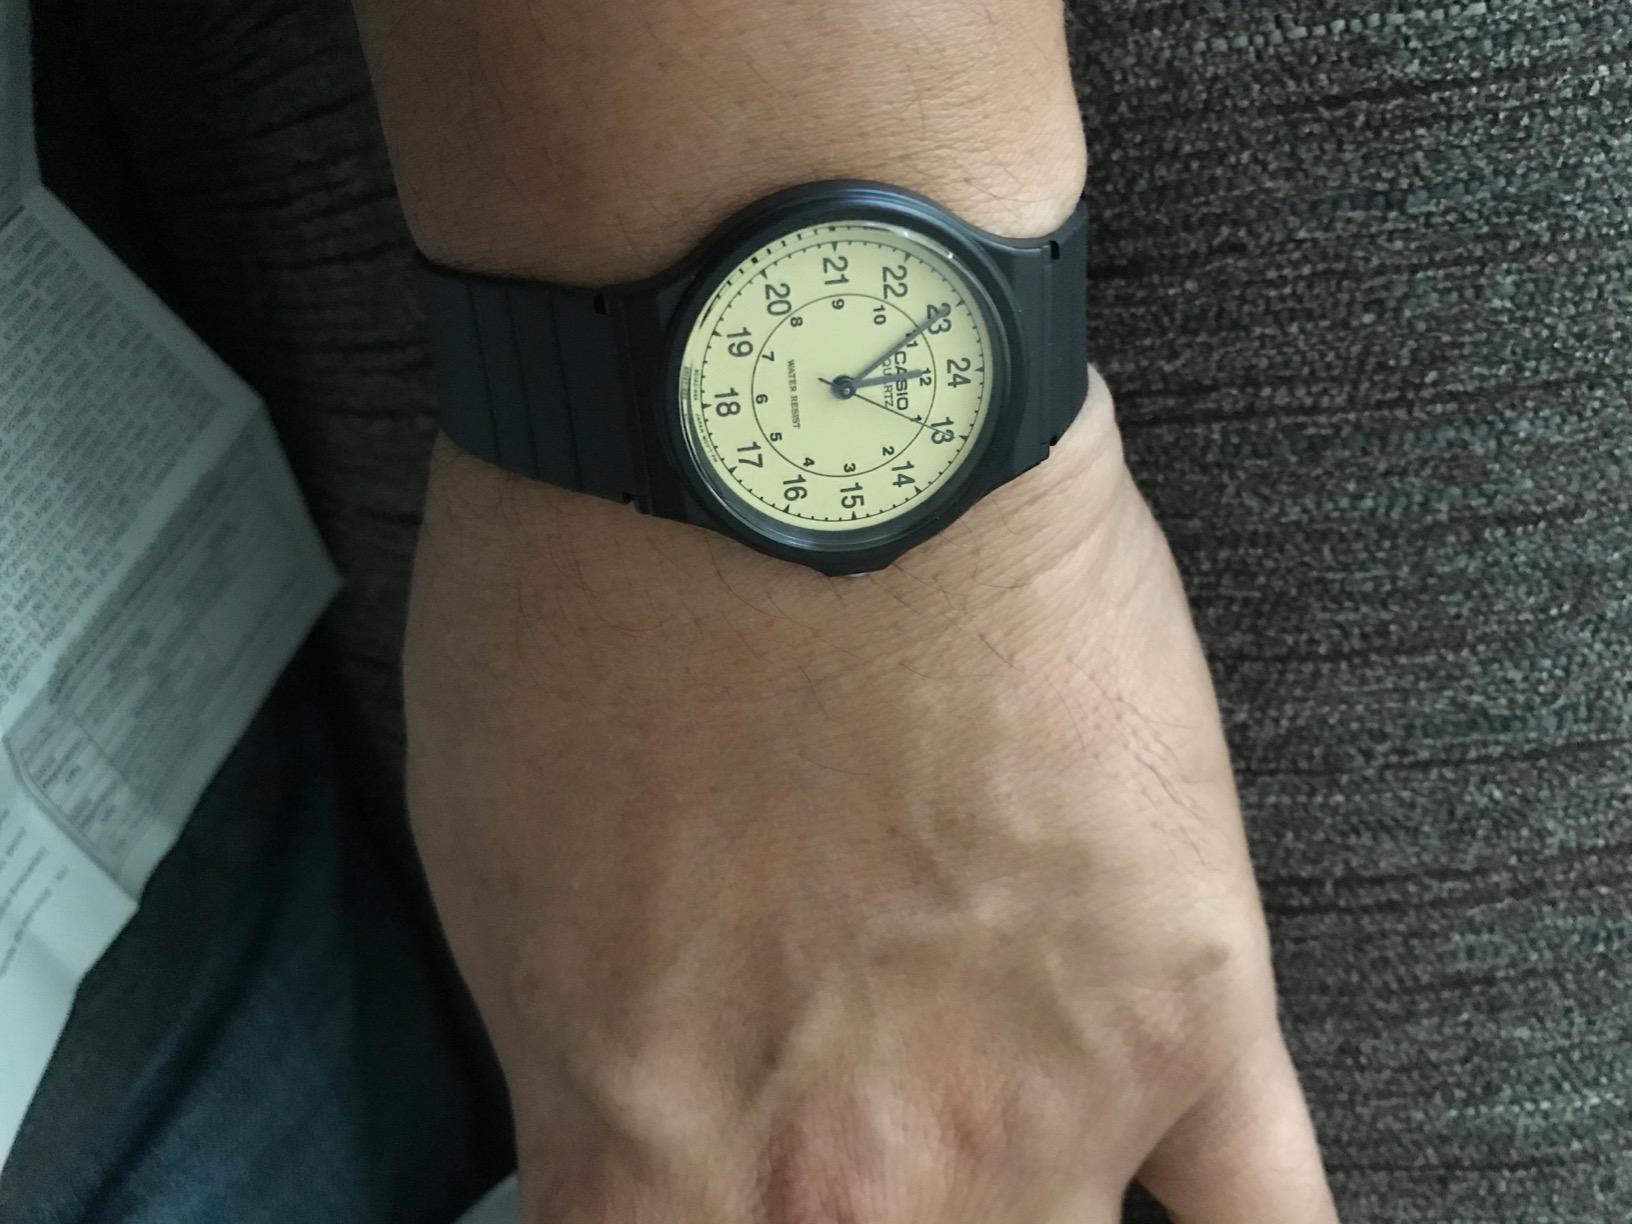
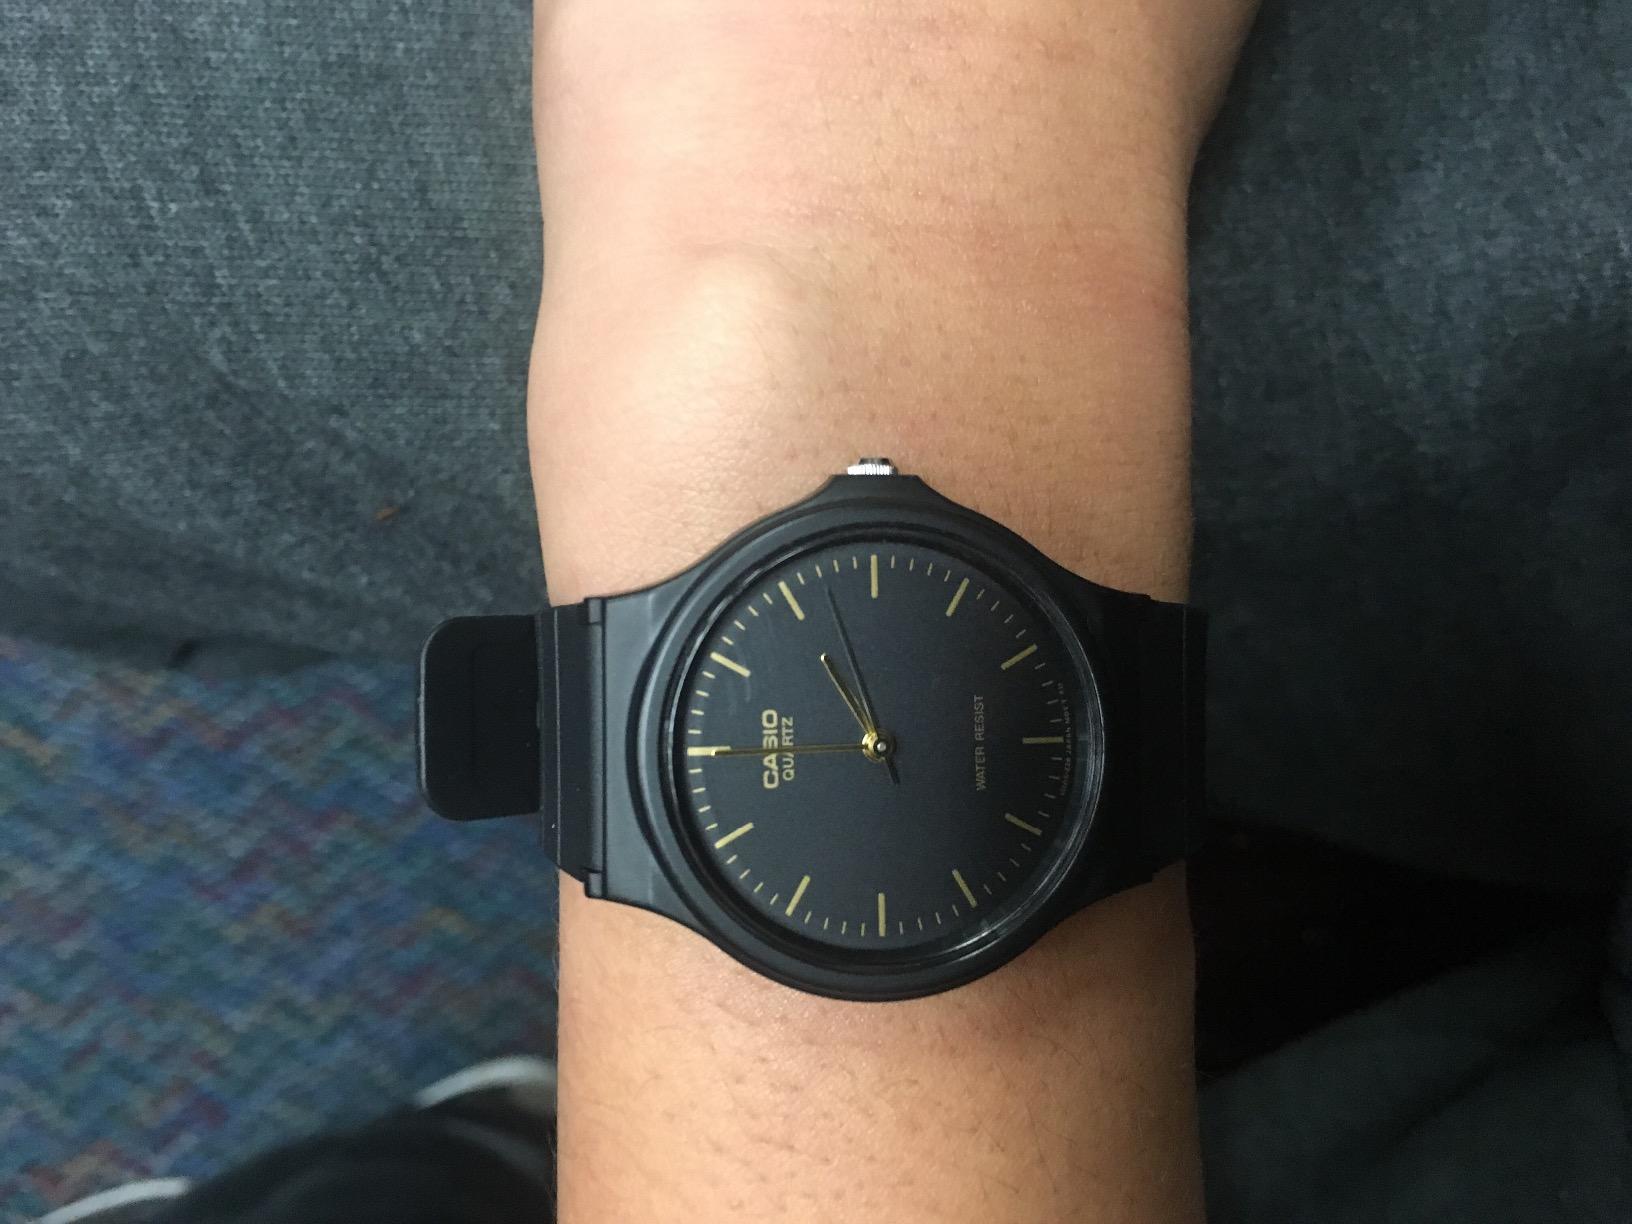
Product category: accessories_watch
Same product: no